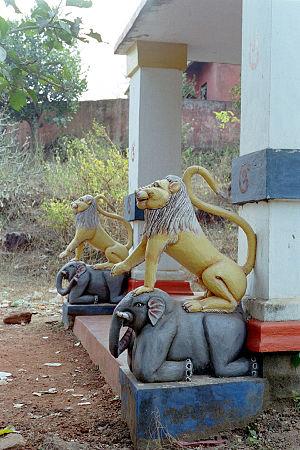
Le Gajavidala est une association sculpturale dans laquelle un lion terrasse un éléphant. L'explication commune est qu'il s'agit d'une représentation de l'hindouisme terrassant le bouddhisme, la contre-réforme indienne gravée dans la pierre. Le motif est très populaire dans le Bengale et l'Orissa.